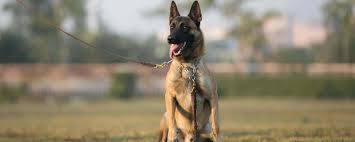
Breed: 233-n000071-malinois